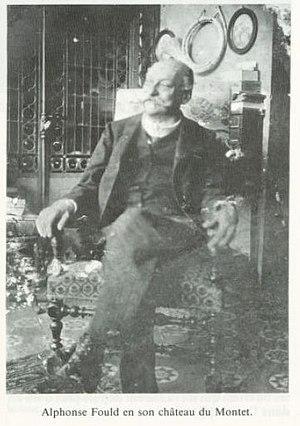
Photo prise au château du Montet
Le château du Montet est un château situé au-dessus du jardin botanique du Montet sur la commune de Vandœuvre-lès-Nancy en Lorraine.